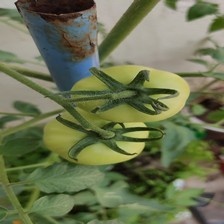
Label: tomato